Maetel Legend

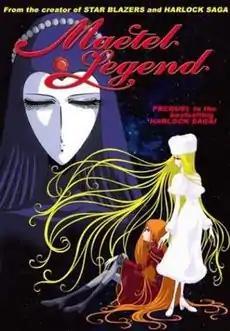
DVD cover of the "Maetel Legend" OVA

is a 2000 anime OVA based on characters created by Leiji Matsumoto about how the planet La Maetelle becomes the planet Andromeda, also known as Planet Maetel ("the mechanized world"). It serves a link between Matsumoto's previous series "Queen Millennia" and "Galaxy Express 999". The OVA and series are supposed to follow 1981 TV series "Queen Millennia" chronologically, and are prequels to 1979 film "Galaxy Express 999".